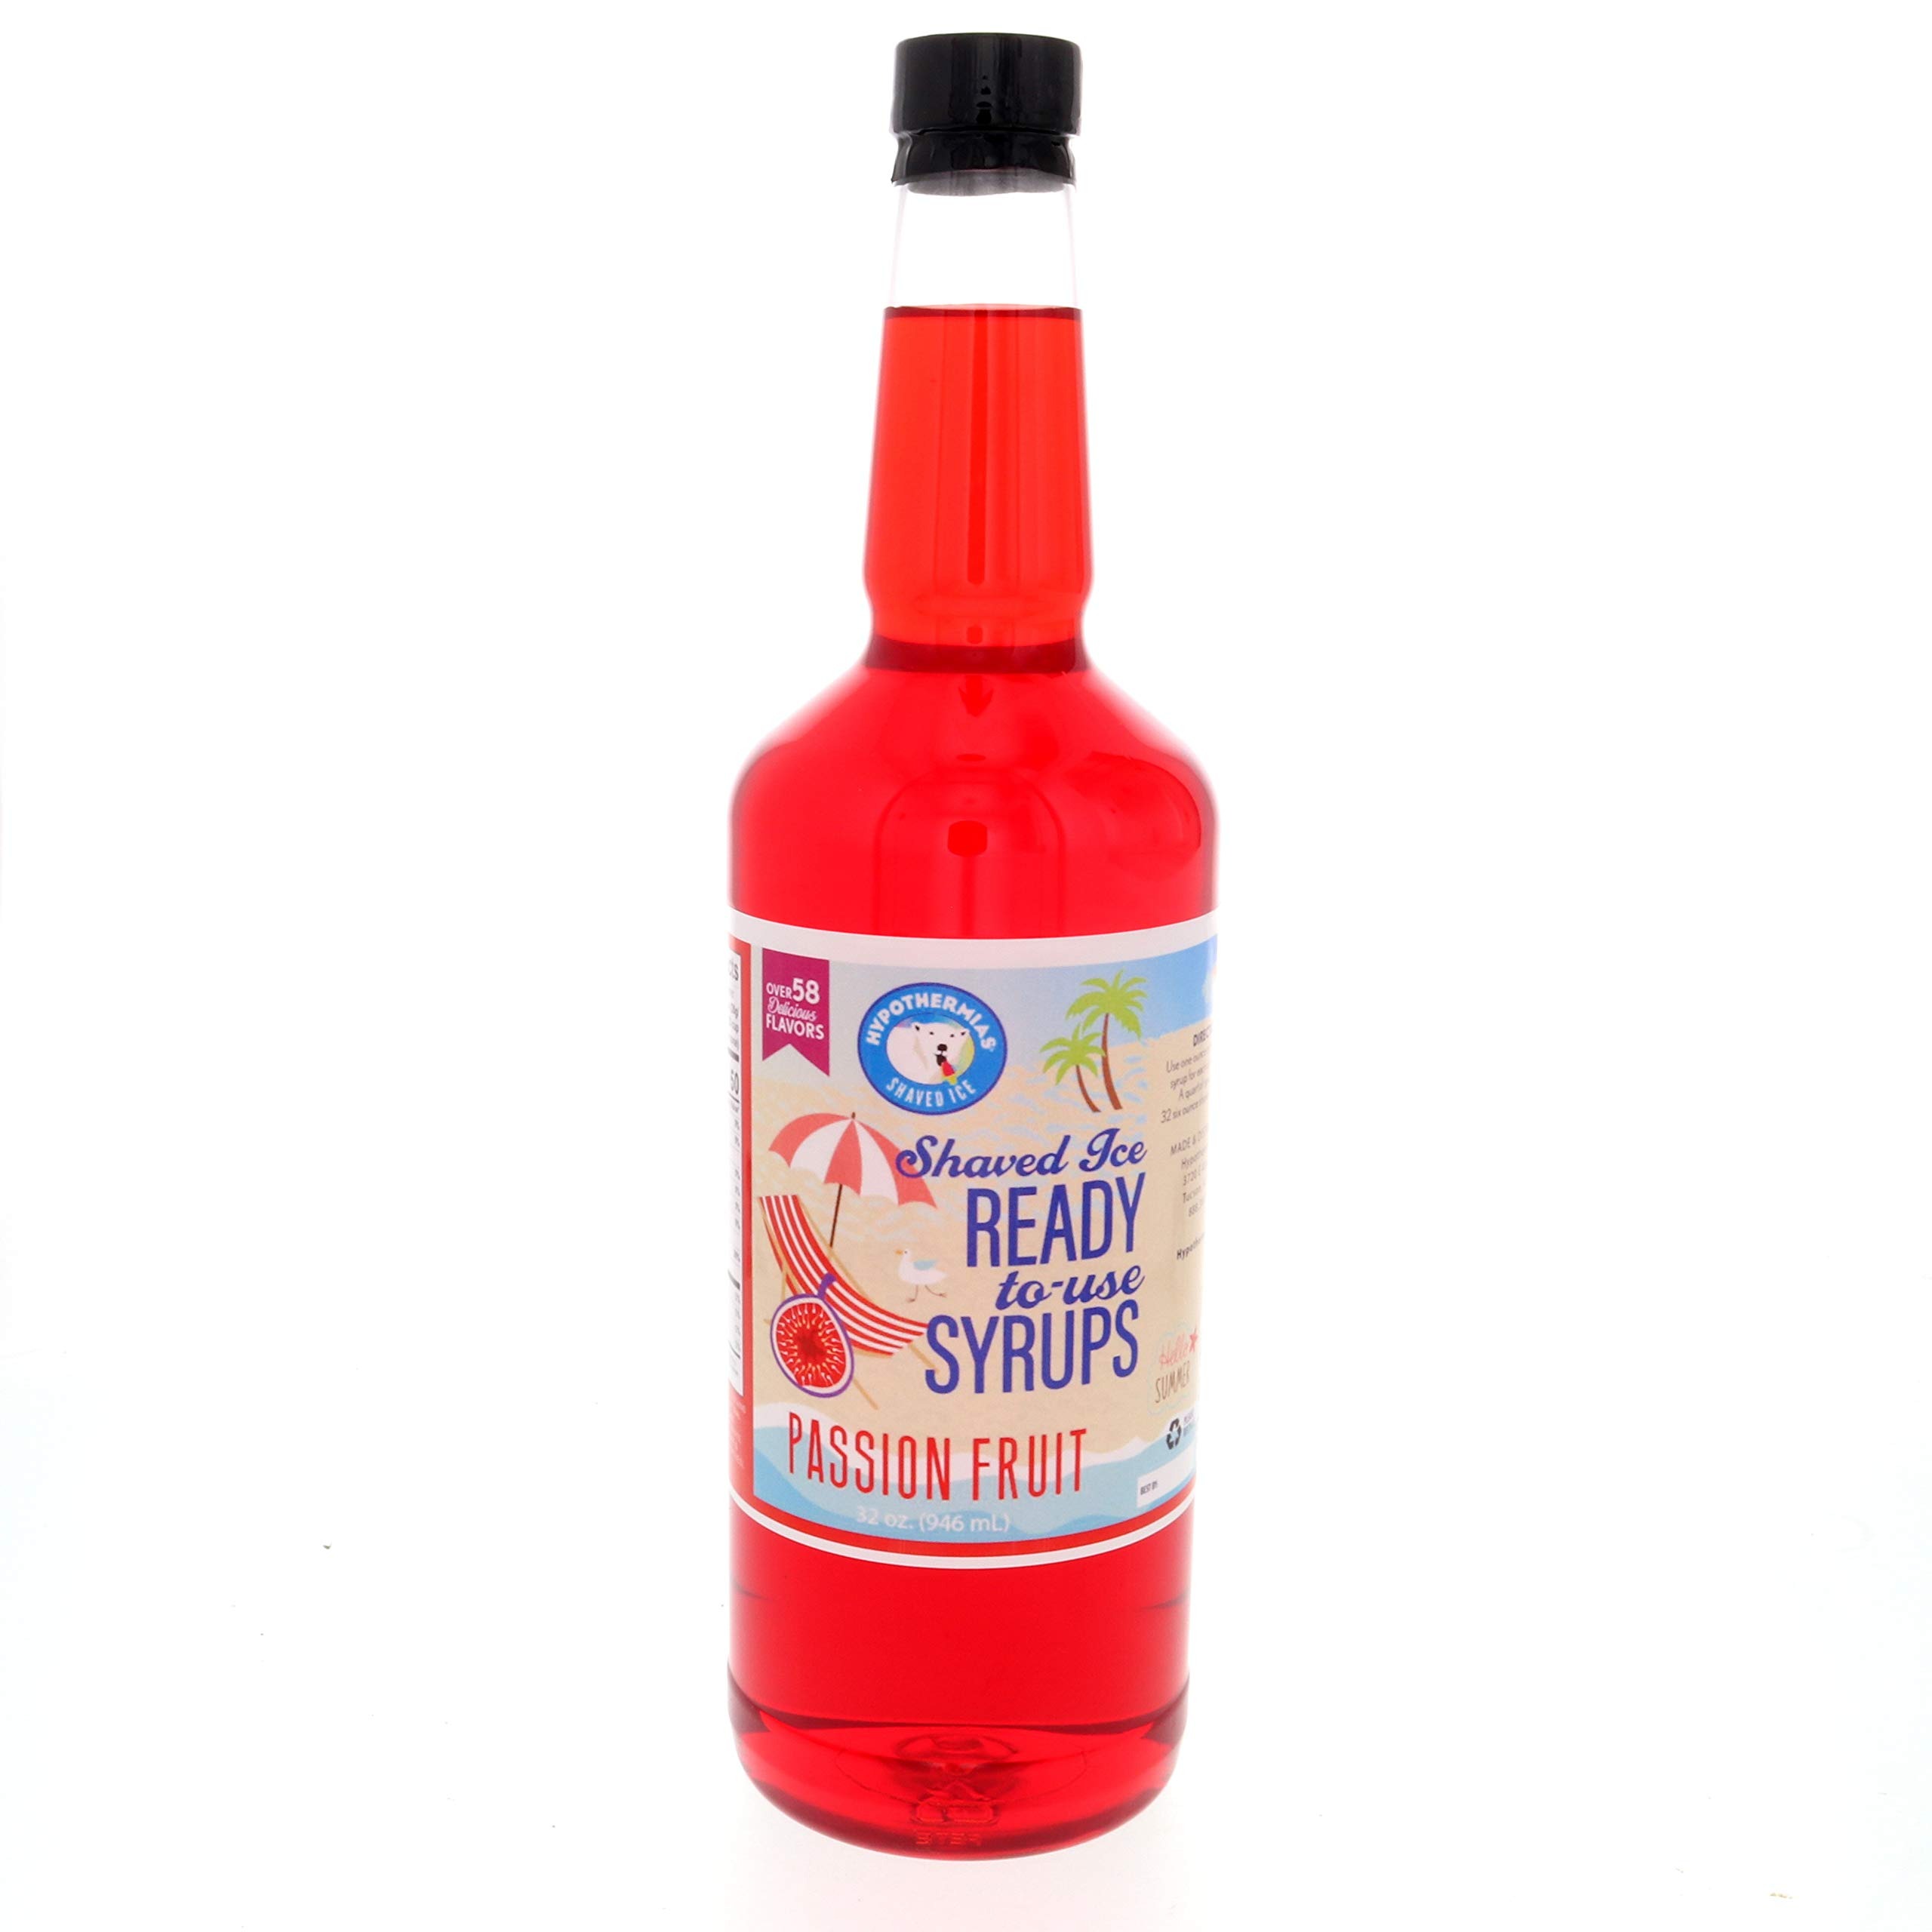
Item Name: Hypothermias Shaved Ice & Snow Cone Syrup - Quart (32 Fl. Oz) - Passion Fruit - Non-GMO 100% Pure Cane Sugar, BPA-Free Plastic Bottle, Ready to Use
Bullet Point 1: Quart of delicious Passion Fruit flavored syrup; 32 fluid ounces ready to use syrup for your snow cone machine, pour directly over ice or into beverage
Bullet Point 2: Gourmet shaved ice and snow cone syrup; crafted in small batches using only the best ingredients, such as non-GMO 100% pure cane sugar and no corn syrup
Bullet Point 3: Eco-friendly; our drink flavoring syrup comes in a recyclable, BPA-free plastic bottle
Bullet Point 4: A flavor syrup for so much more than Hawaiian 🍧 snocones; use as coffee syrup, soda flavoring, slushie and ice pop, raspado, piragua, baked goods, smoothie, cocktail syrup, water flavor
Bullet Point 5: Excellence in every sip; superior flavoring syrup made in Tucson, Arizona, USA, a UNESCO Creative City of Gastronomy, by a family-owned small business
Bullet Point 6: Caffeine Free
Product Description: Hypothermias Passion fruit Ready-to-Use Quart of Shaved Ice and Snow Cone Syrup is your go-to solution for creating delicious frozen treats at home or for your business. This quart-sized bottle contains approximately 32 fluid ounces of premium shaved ice syrup, meticulously crafted to deliver exceptional flavor with every pour. Crafted with precision and care, our premium syrup is formulated to upgrade your snowcone and shaved ice to gourmet levels. Made from non-GMO, 100% pure cane sugar and reverse osmosis water, our snow cone flavors syrup boasts a rich taste profile with absolutely no corn syrup. Made from only quality ingredients, you can trust that you're getting the best snow cone and shaved ice syrup every time. Each bottle is designed for convenient use, requiring no mixing or diluting. Simply pour over freshly shaved ice and enjoy the burst of sweetness in every bite. The quart-sized bottle ensures you have plenty on hand to satisfy your cravings or serve a crowd. But the versatility of our flavored syrup doesn't stop there. Explore endless culinary possibilities by incorporating it into baked goods, smoothies, cocktails, mocktails, slushees, or use it to flavor your water or soda. With robust flavor characteristics and smooth consistency, our snowcone syrup flavors add a delicious touch to any recipe or beverage. For optimal freshness, store the syrup in a cool, dry place away from direct sunlight. With proper care, our flavoring syrup will maintain its quality and taste for an extended period of up to a year. The expiration date is clearly printed on the bottle. Experience the ultimate indulgence in frozen treats with Hypothermias Ready-to-Use Quart of Shaved Ice and Snow Cone Syrup. Upgrade your culinary creations with our premium syrup today.
Value: 32.0
Unit: Fl Oz

Price: 17.96